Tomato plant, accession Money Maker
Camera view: vertical (180 deg); turntable rotation: 150 degrees
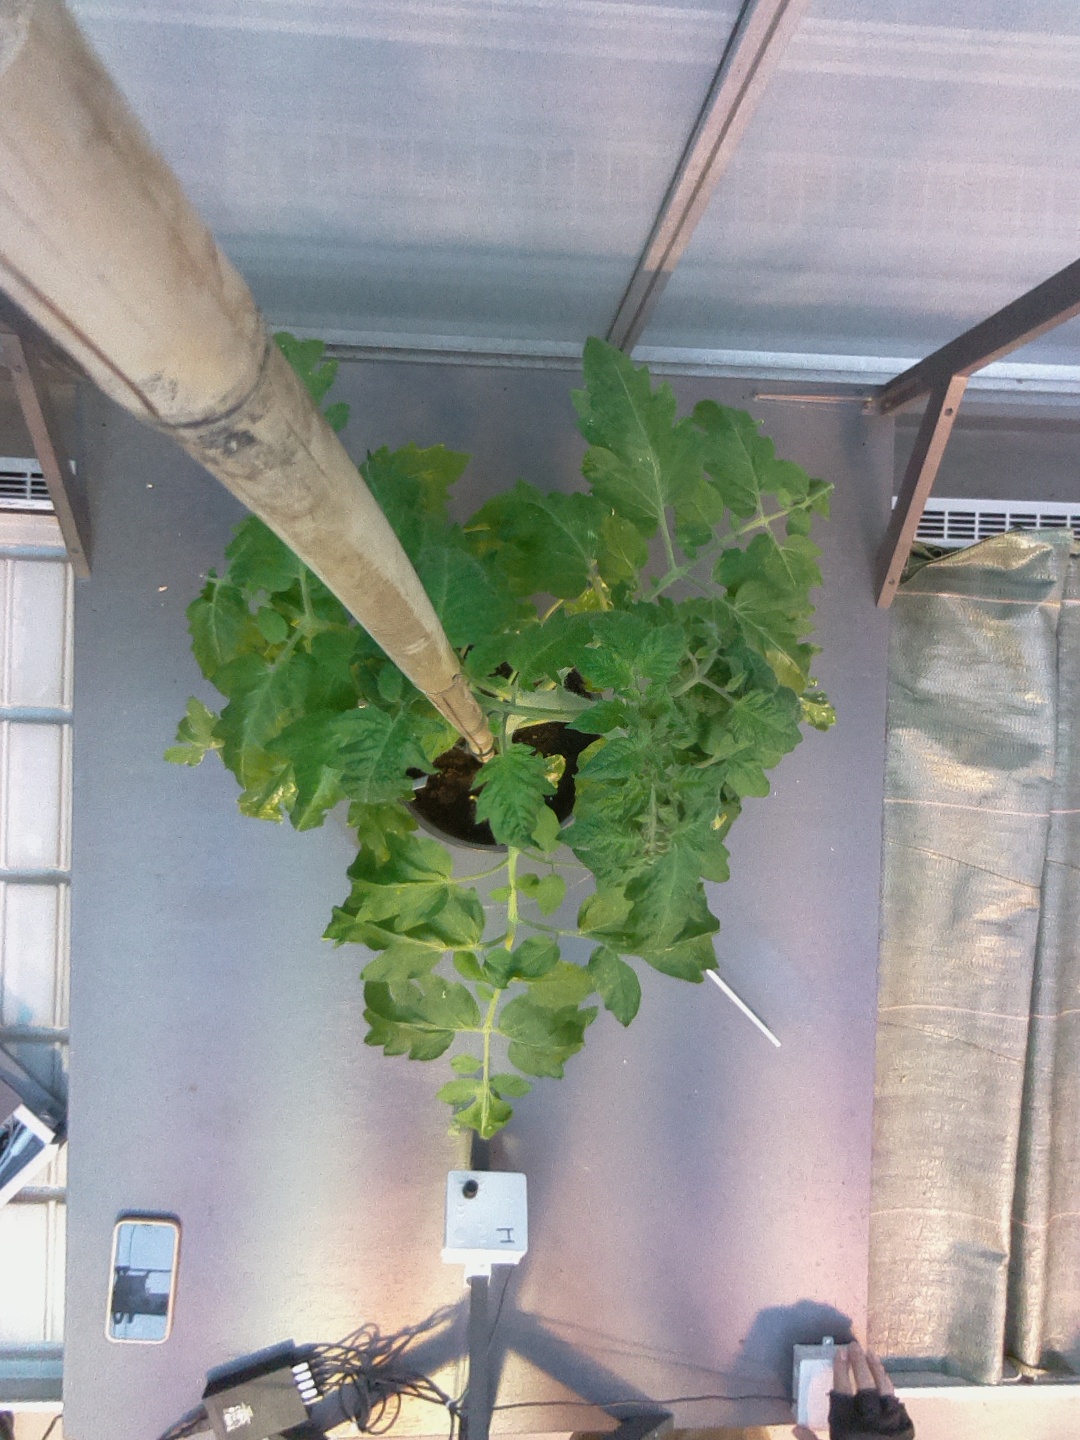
BBCH growth stage 53: 3 inflorescences visible